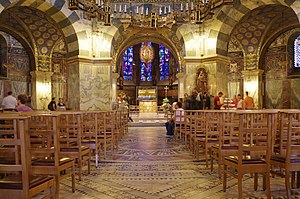
Domkirken i Aachen / Billedgalleri
Domkirken i Aachen er et vartegn for byen Aachen, og den blev oprindeligt indrettet som kapel for Karl den Stores støttepunkt ved de varme kilder i området. Opførelsen af den store ottekantede kuppelbygning blev fuldført omkring år 800, og den var i ca. 400 år den største, selvbærende kuppel nord for Alperne. Karl den Stores berømte marmortrone, som 30 tyske konger brugte i årene mellem 936 og 1531 står endnu i ottekantens overetage.